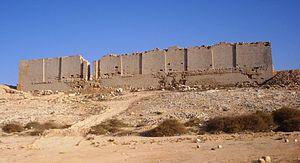
Le nom Taposiris Magna désigne une ville ainsi qu'un temple de l'Égypte antique du même nom au même endroit établi par le pharaon Ptolémée II, entre 280 et 270 av. J.-C. Selon Plutarque, le temple désigne la tombe d'Osiris.